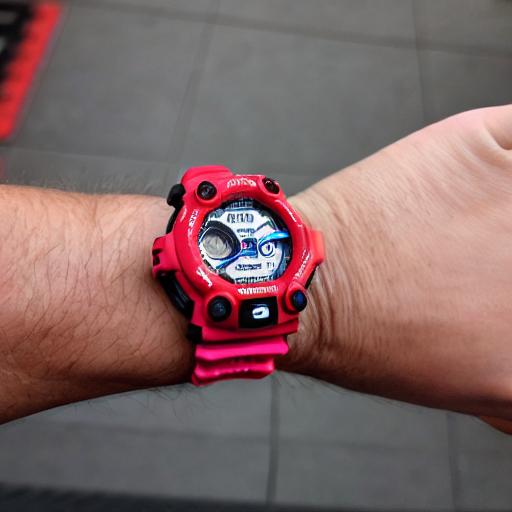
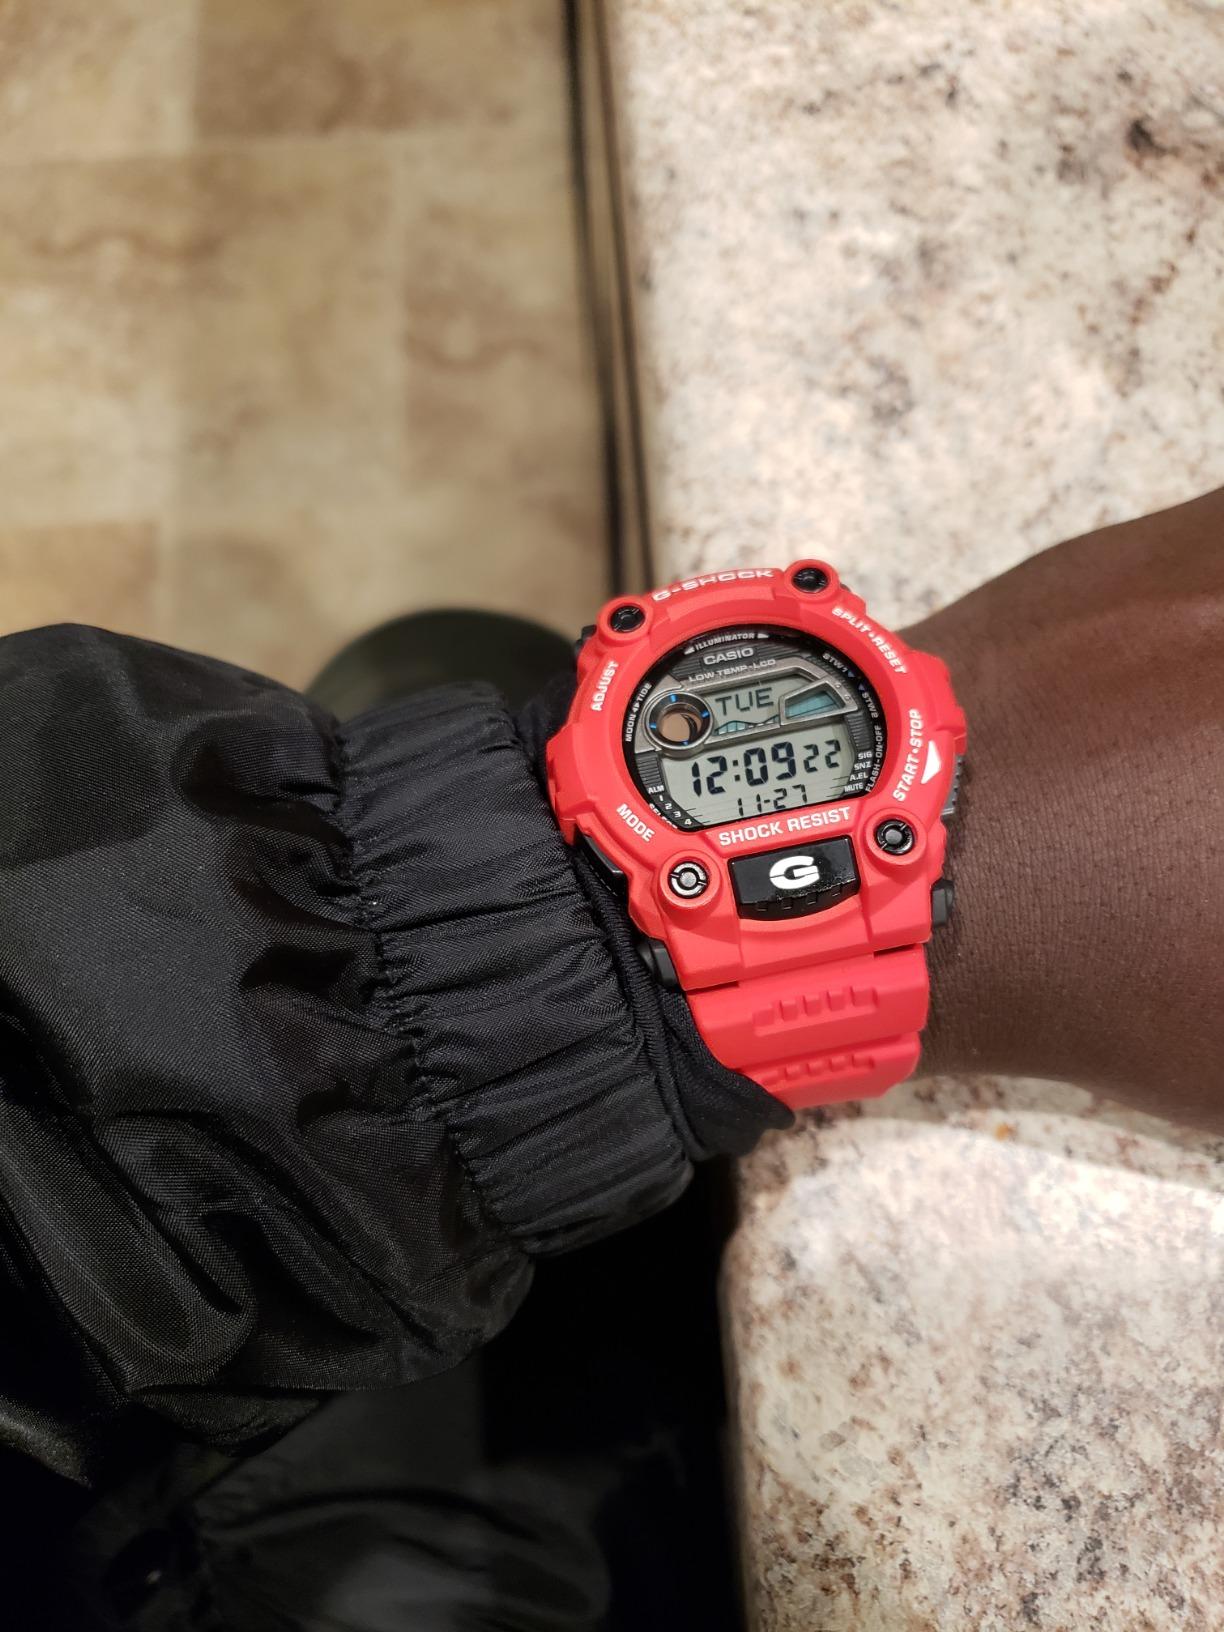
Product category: accessories_watch
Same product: no